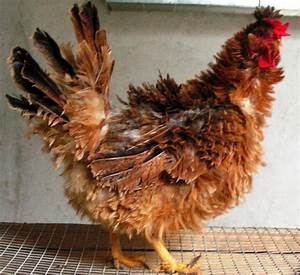
Label: chicken